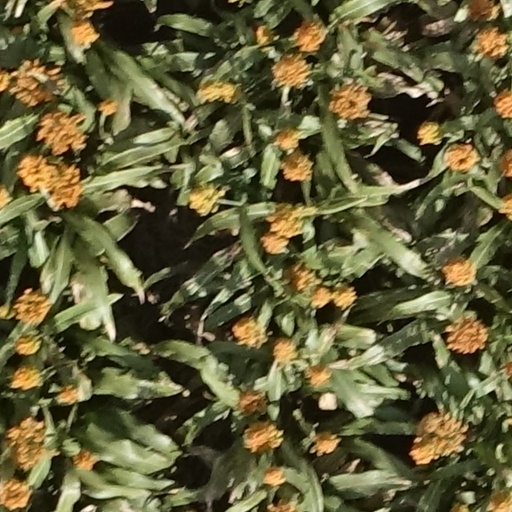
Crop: sorghum